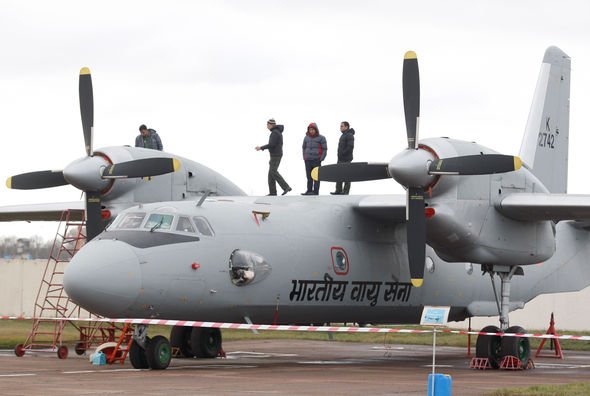
Vehicle type: Planes